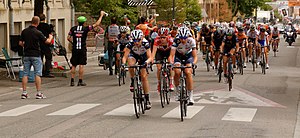
Route de France Féminine
Feltet ved 6. etape ved Route de France Féminine i 2015
Route de France Féminine er et etapeløb for kvinder. Løbet kaldes populært for kvindernes Tour de France.